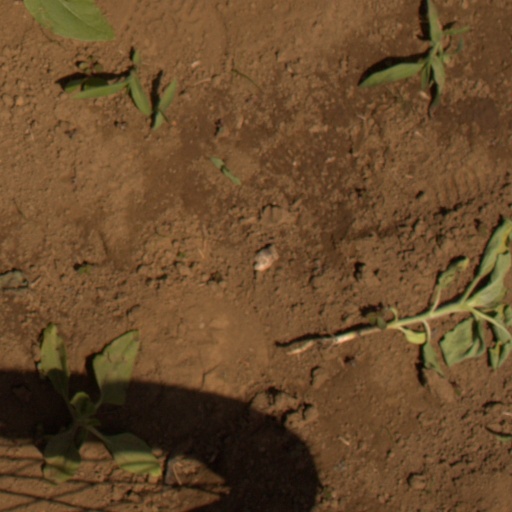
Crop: Jerusalem artichoke